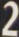
Number: 2